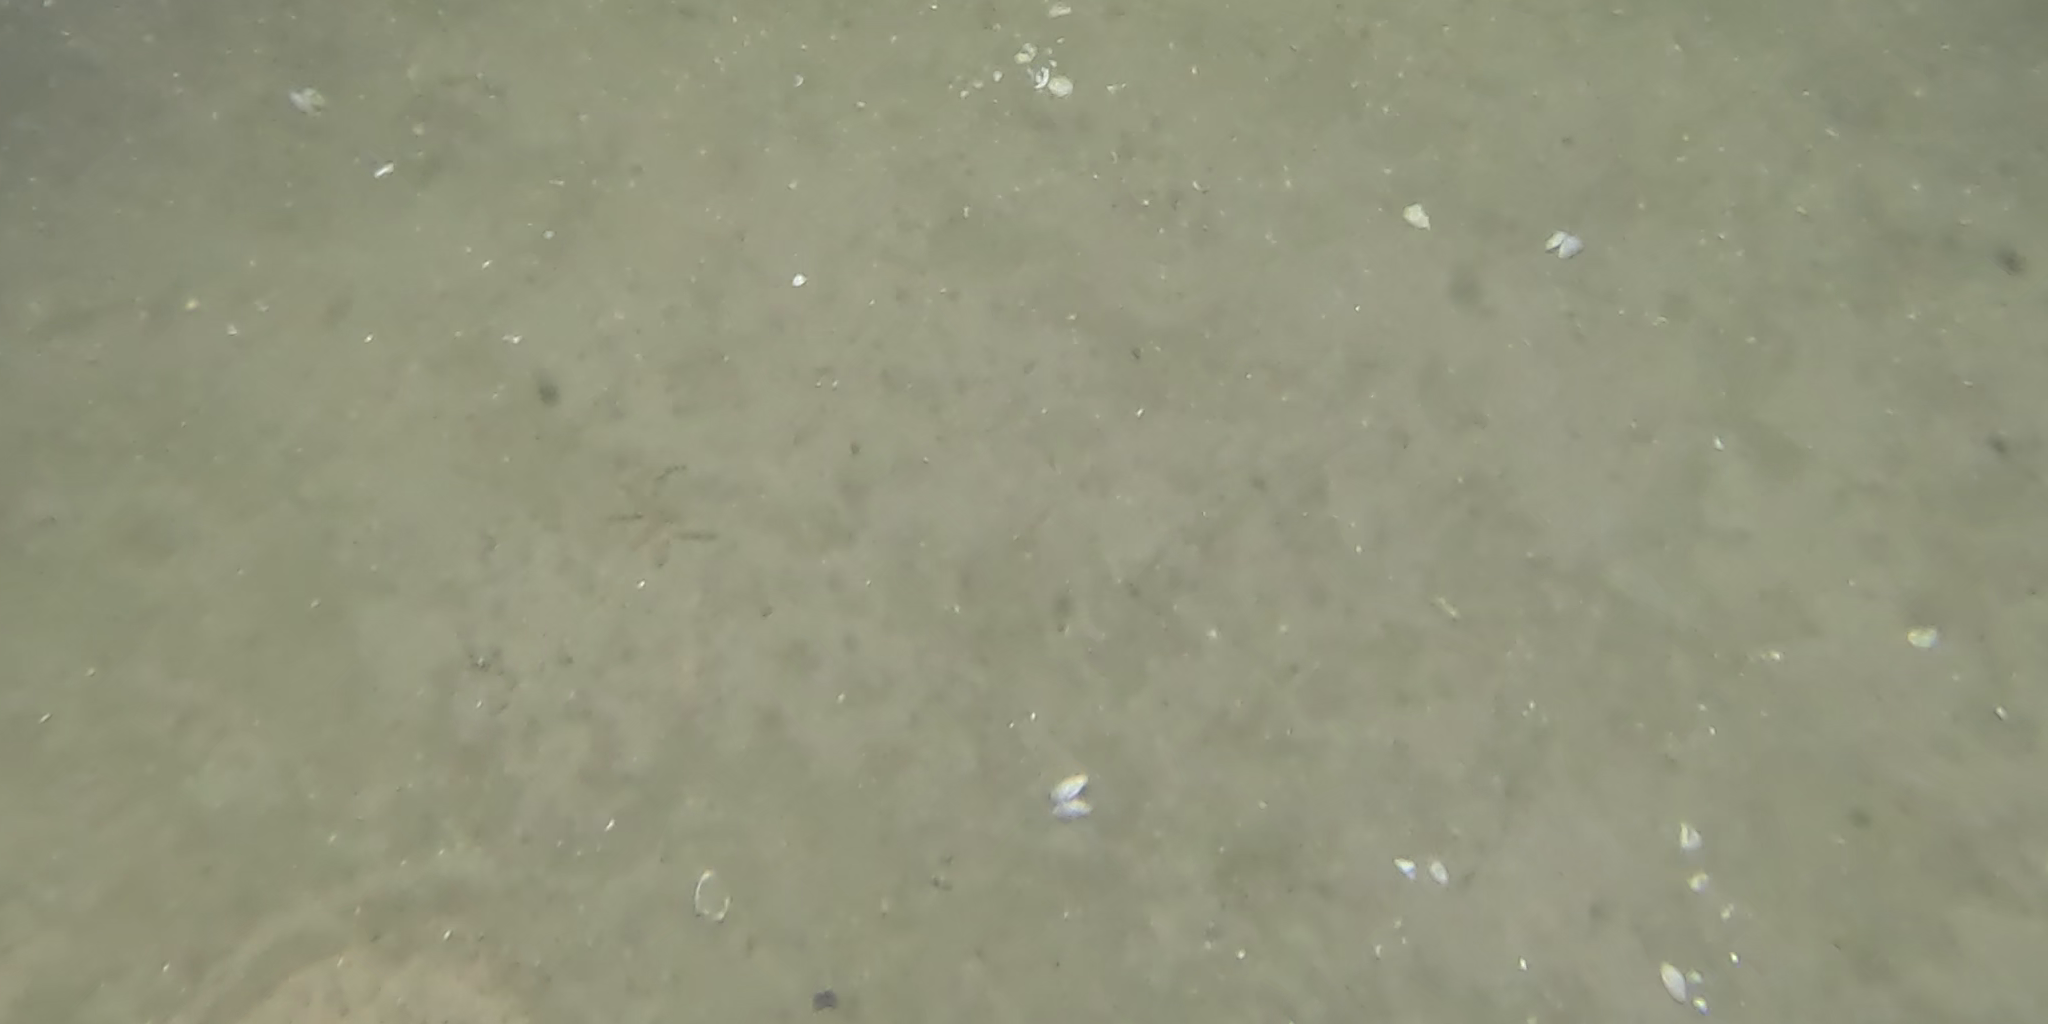
Seabed habitat: sand